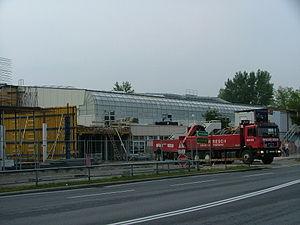
Le Linzer Eissporthalle, également nommé Donauhalle est une salle polyvalente de Linz en Autriche. Elle a été construite en 1986.